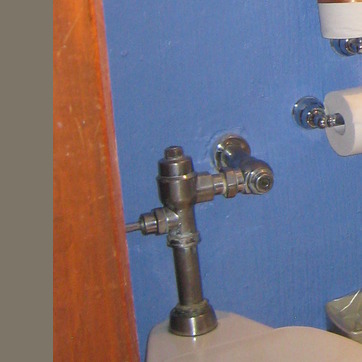
Material: metal